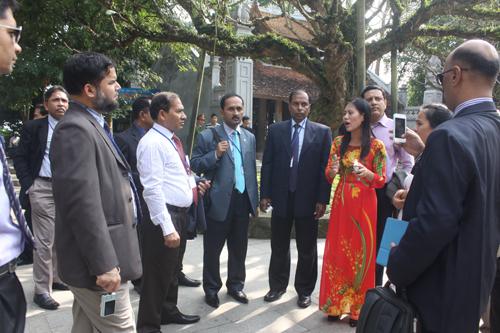
có một nhóm người đang đứng nói chuyện cùng với nhau